Mayoralty of Fiorello La Guardia

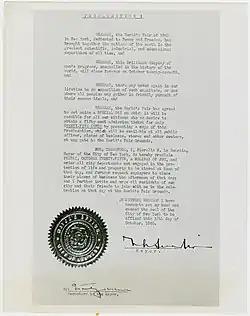
A letter written by Mayor Fiorello La Guardia regarding the 1939 New York World's Fair

Fiorello La Guardia wrote legislation in 1934, which would have reformed New York City's government, but it failed as it lacked a two-thirds majority with 81 members of the New York State Assembly voting in favor and 61 voting against. An almost identical version of the legislation was put up again, but failed with 93 members voting in favor and 50 members voting against. Another version of the legislation, which was described by La Guardia as a "puny, anaemic and undersized baby", passed in the Assembly with 120 members voting in favor and 23 members voting against. The legislation passed in the New York State Senate and was signed into law by Governor Herbert H. Lehman on April 10, 1934.